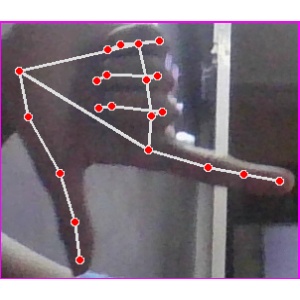
अक्षर: ख